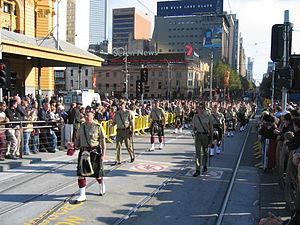
Le Royal Victoria Regiment est un régiment d'infanterie de l'Armée Australienne, composé de deux bataillons le 5e/6e Bataillon et le 8e/7e Bataillon.